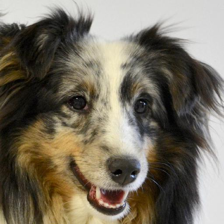
Label: animals